Triturus

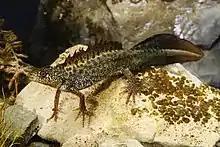
Males develop crests on their back and tail, most conspicuous in the "crested" newts (here Macedonian crested newt).

"Triturus" is a genus of rather large-bodied newts. They typically have a total length of between , with some crested newts of up to described. Size depends on sex and the environment: females are slightly larger and have a proportionally longer tail than males in most species, and the Italian crested newt seems to be larger in colder parts of its range.